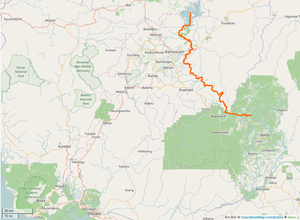
Cours du Noun au Cameroun, avec OSM.
Le Noun est une rivière au Cameroun, et un affluent du Mbam, dans le bassin versant de la Sanaga. Il constitue - dans la Région de l'Ouest - une limite naturelle entre le pays Bamiléké et ses départements sur sa rive gauche d'une part, et le pays Bamoun dans le département du Noun sur la rive droite d'autre part.